Brad Thiessen

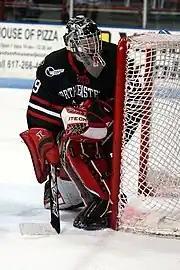

Thiessen played three seasons in the junior A British Columbia Hockey League. In 2003–04 with the Penticton Panthers, Thiessen appeared in 42 games, finishing with a record of 13–17–1. The following season with the Prince George Spruce Kings, he finished 12–22–1. In his final season of junior hockey with the Prince George Spruce Kings and Merritt Centennials in 2005–06 (he was traded during the season), Thiessen achieved career best statistics with a 22–21–4 record, a 2.88 goals against average, and a .922 save percentage.